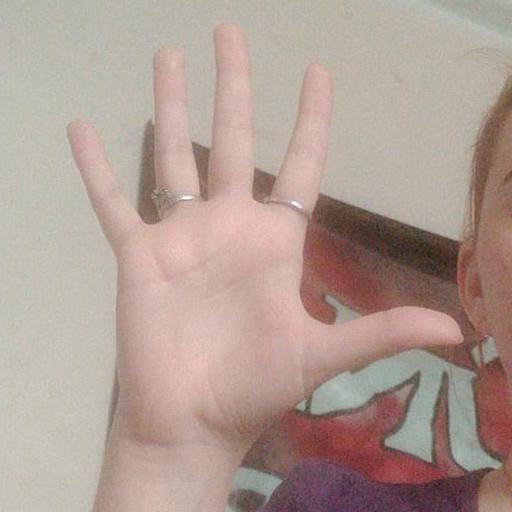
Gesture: palm